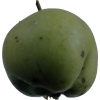
Label: Apple 12